Bellevue, Edinburgh

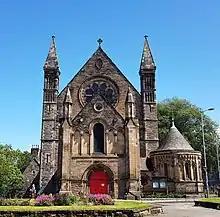
Mansfield Traquair Centre, Edinburgh, UK. Front elevation.

The murals inside the former Catholic Apostolic Church, designed by Robert Rowand Anderson